Lincoln Continental Mark V

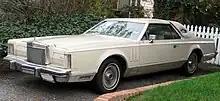
1979 Continental Mark V Cartier

Standard on all Mark Vs were four-wheel disc brakes, an anti-skid brake system, a Cartier-branded clock with a day/date feature, automatic temperature control air conditioning, power windows, a six-way power driver's seat, and a power radio antenna.